Ghar Ghar Ki Kahani (1970 film)

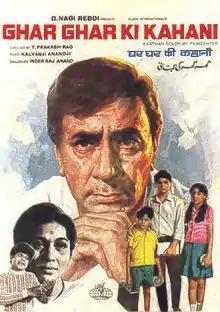

Ghar Ghar Ki Kahani is a 1970 Hindi-language drama film directed by T. Prakash Rao. The film stars Balraj Sahni, Nirupa Roy and Om Prakash in lead roles, supported by Rakesh Roshan, Bharathi, Shashikala and others.The remake and adaptation rights of this film are now owned by Glamour Eyes Films.